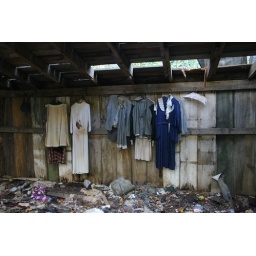
clarence newton road - near blowing rock - october 2008